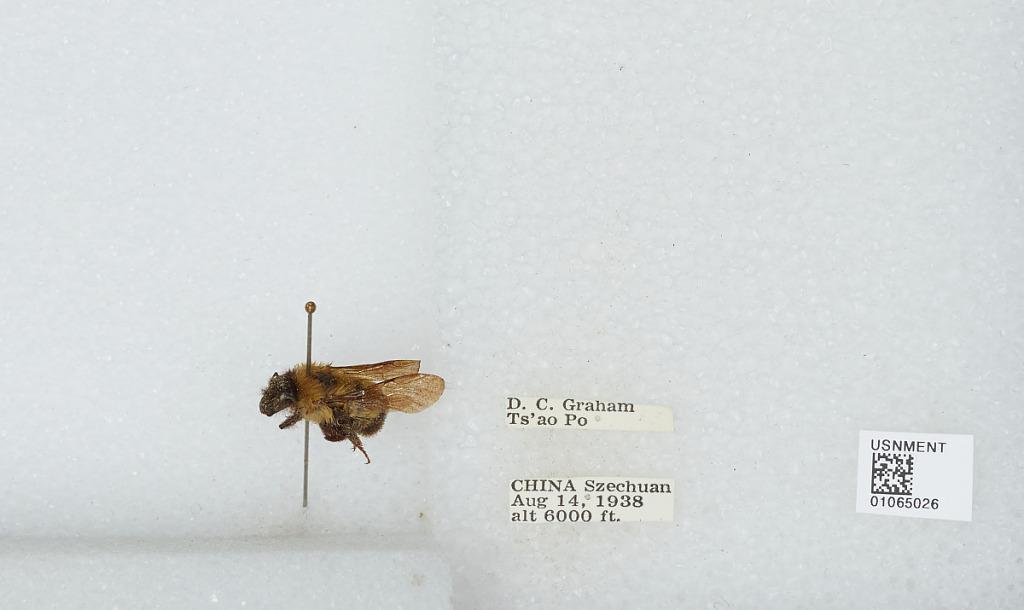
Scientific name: Bombus sp.
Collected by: D. Graham
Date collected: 1938-8-14
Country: China
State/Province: Sichuan
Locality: Ts'ao Po